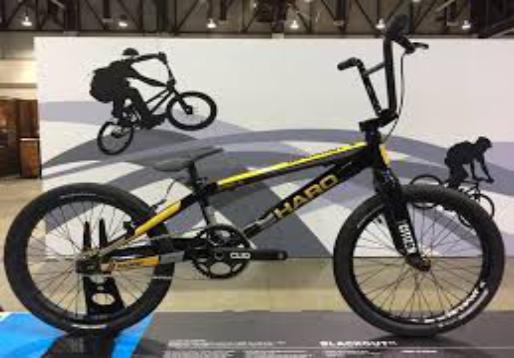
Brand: haro bikes
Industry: Transportation